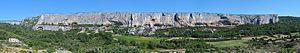
Lioux est une commune française située dans le département de Vaucluse, en région Provence-Alpes-Côte d'Azur.